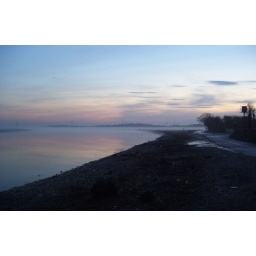
2006 12 28 - 62 near the golden ball snatchems